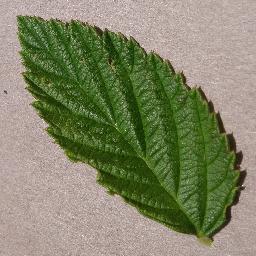
Label: Raspberry___healthy